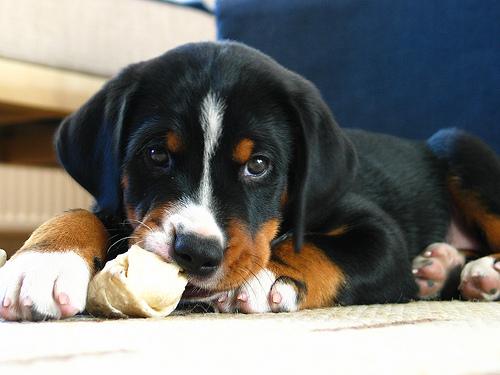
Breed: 234-n000091-Appenzeller